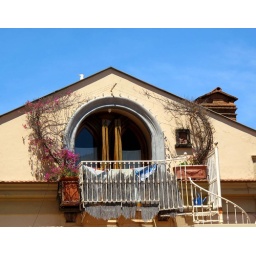
Taken in Naples, Italy. I didn't notice the bird on the roof until I had taken the photo.